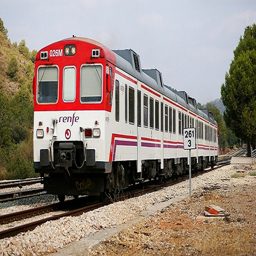
A white and red train drives down the tracks.
A red and white train sitting on the train tracks.
The red and white train is relatively short in length.
A red and white train traveling down train tracks.
A train is moving down a track through the countryside.